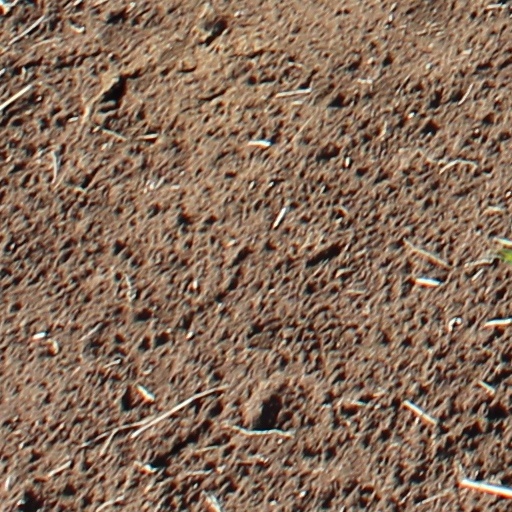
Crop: wheat